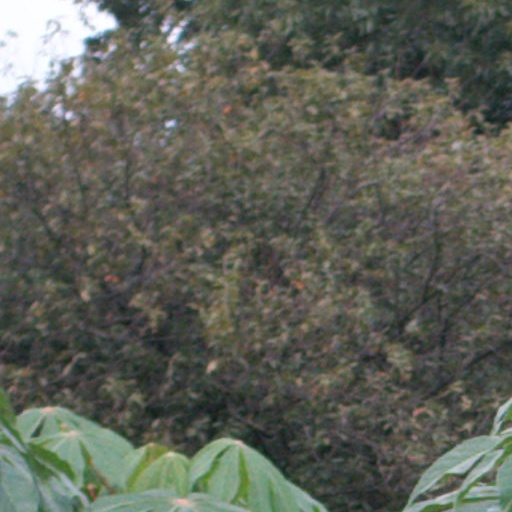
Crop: cassava